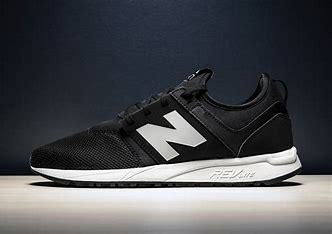
Brand: New
Model: Balance 247